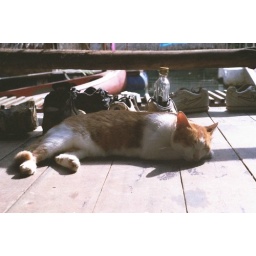
please note the whiskey bottle in someone's shoe